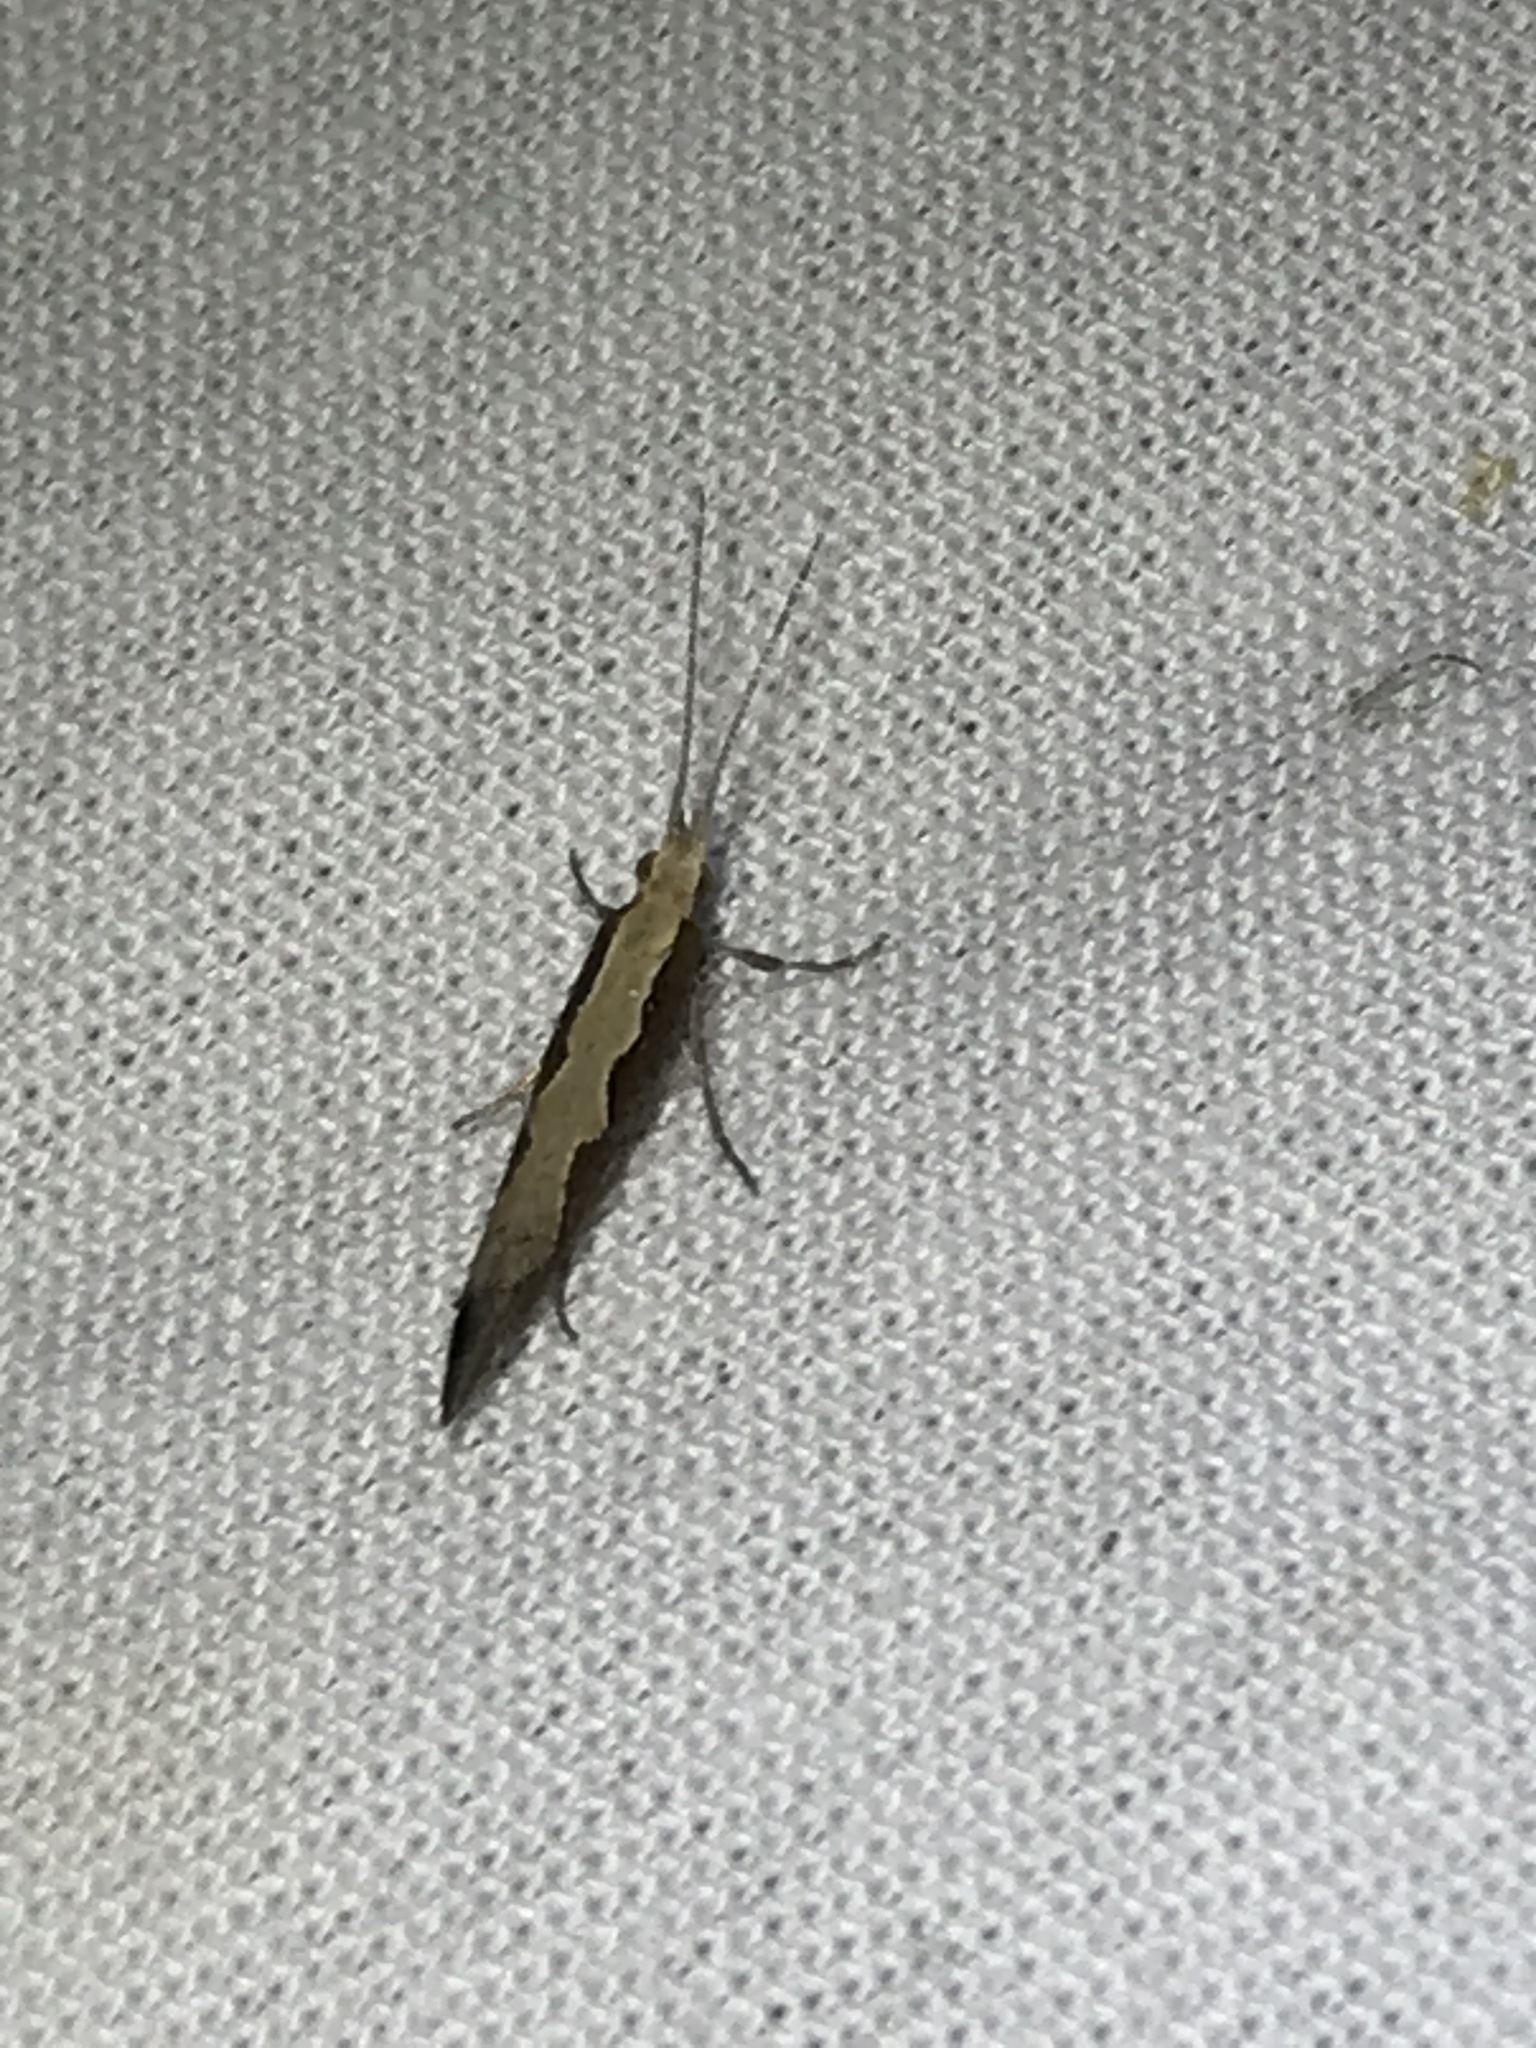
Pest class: diamondback_moth